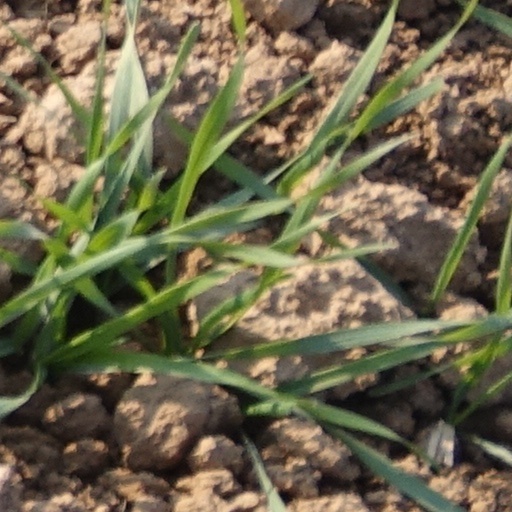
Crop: wheat